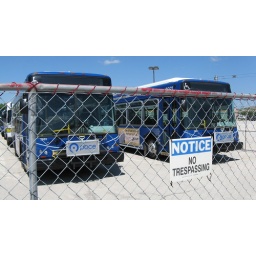
All You need are a small fleet of buses and some temporary rental fencing in a parking lot.